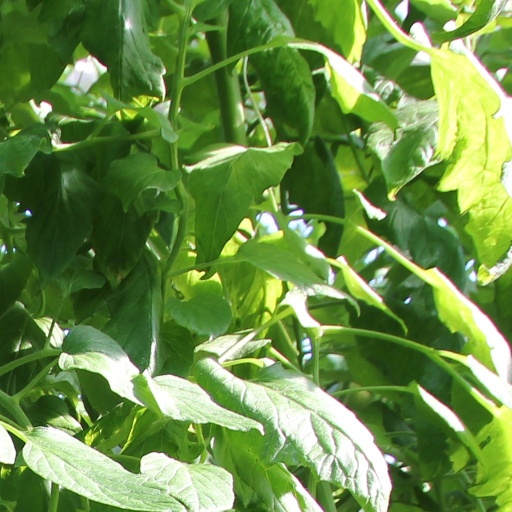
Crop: tomato